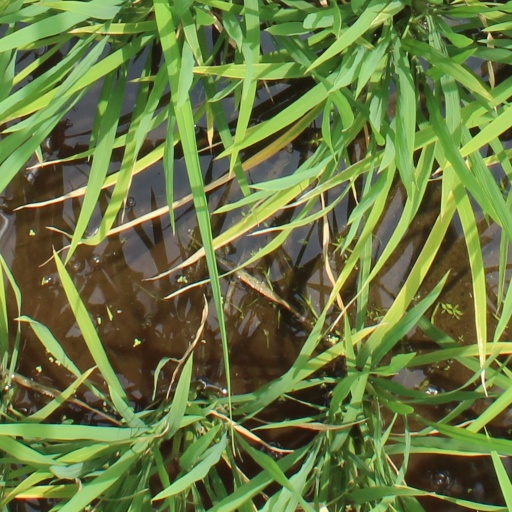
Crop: rice